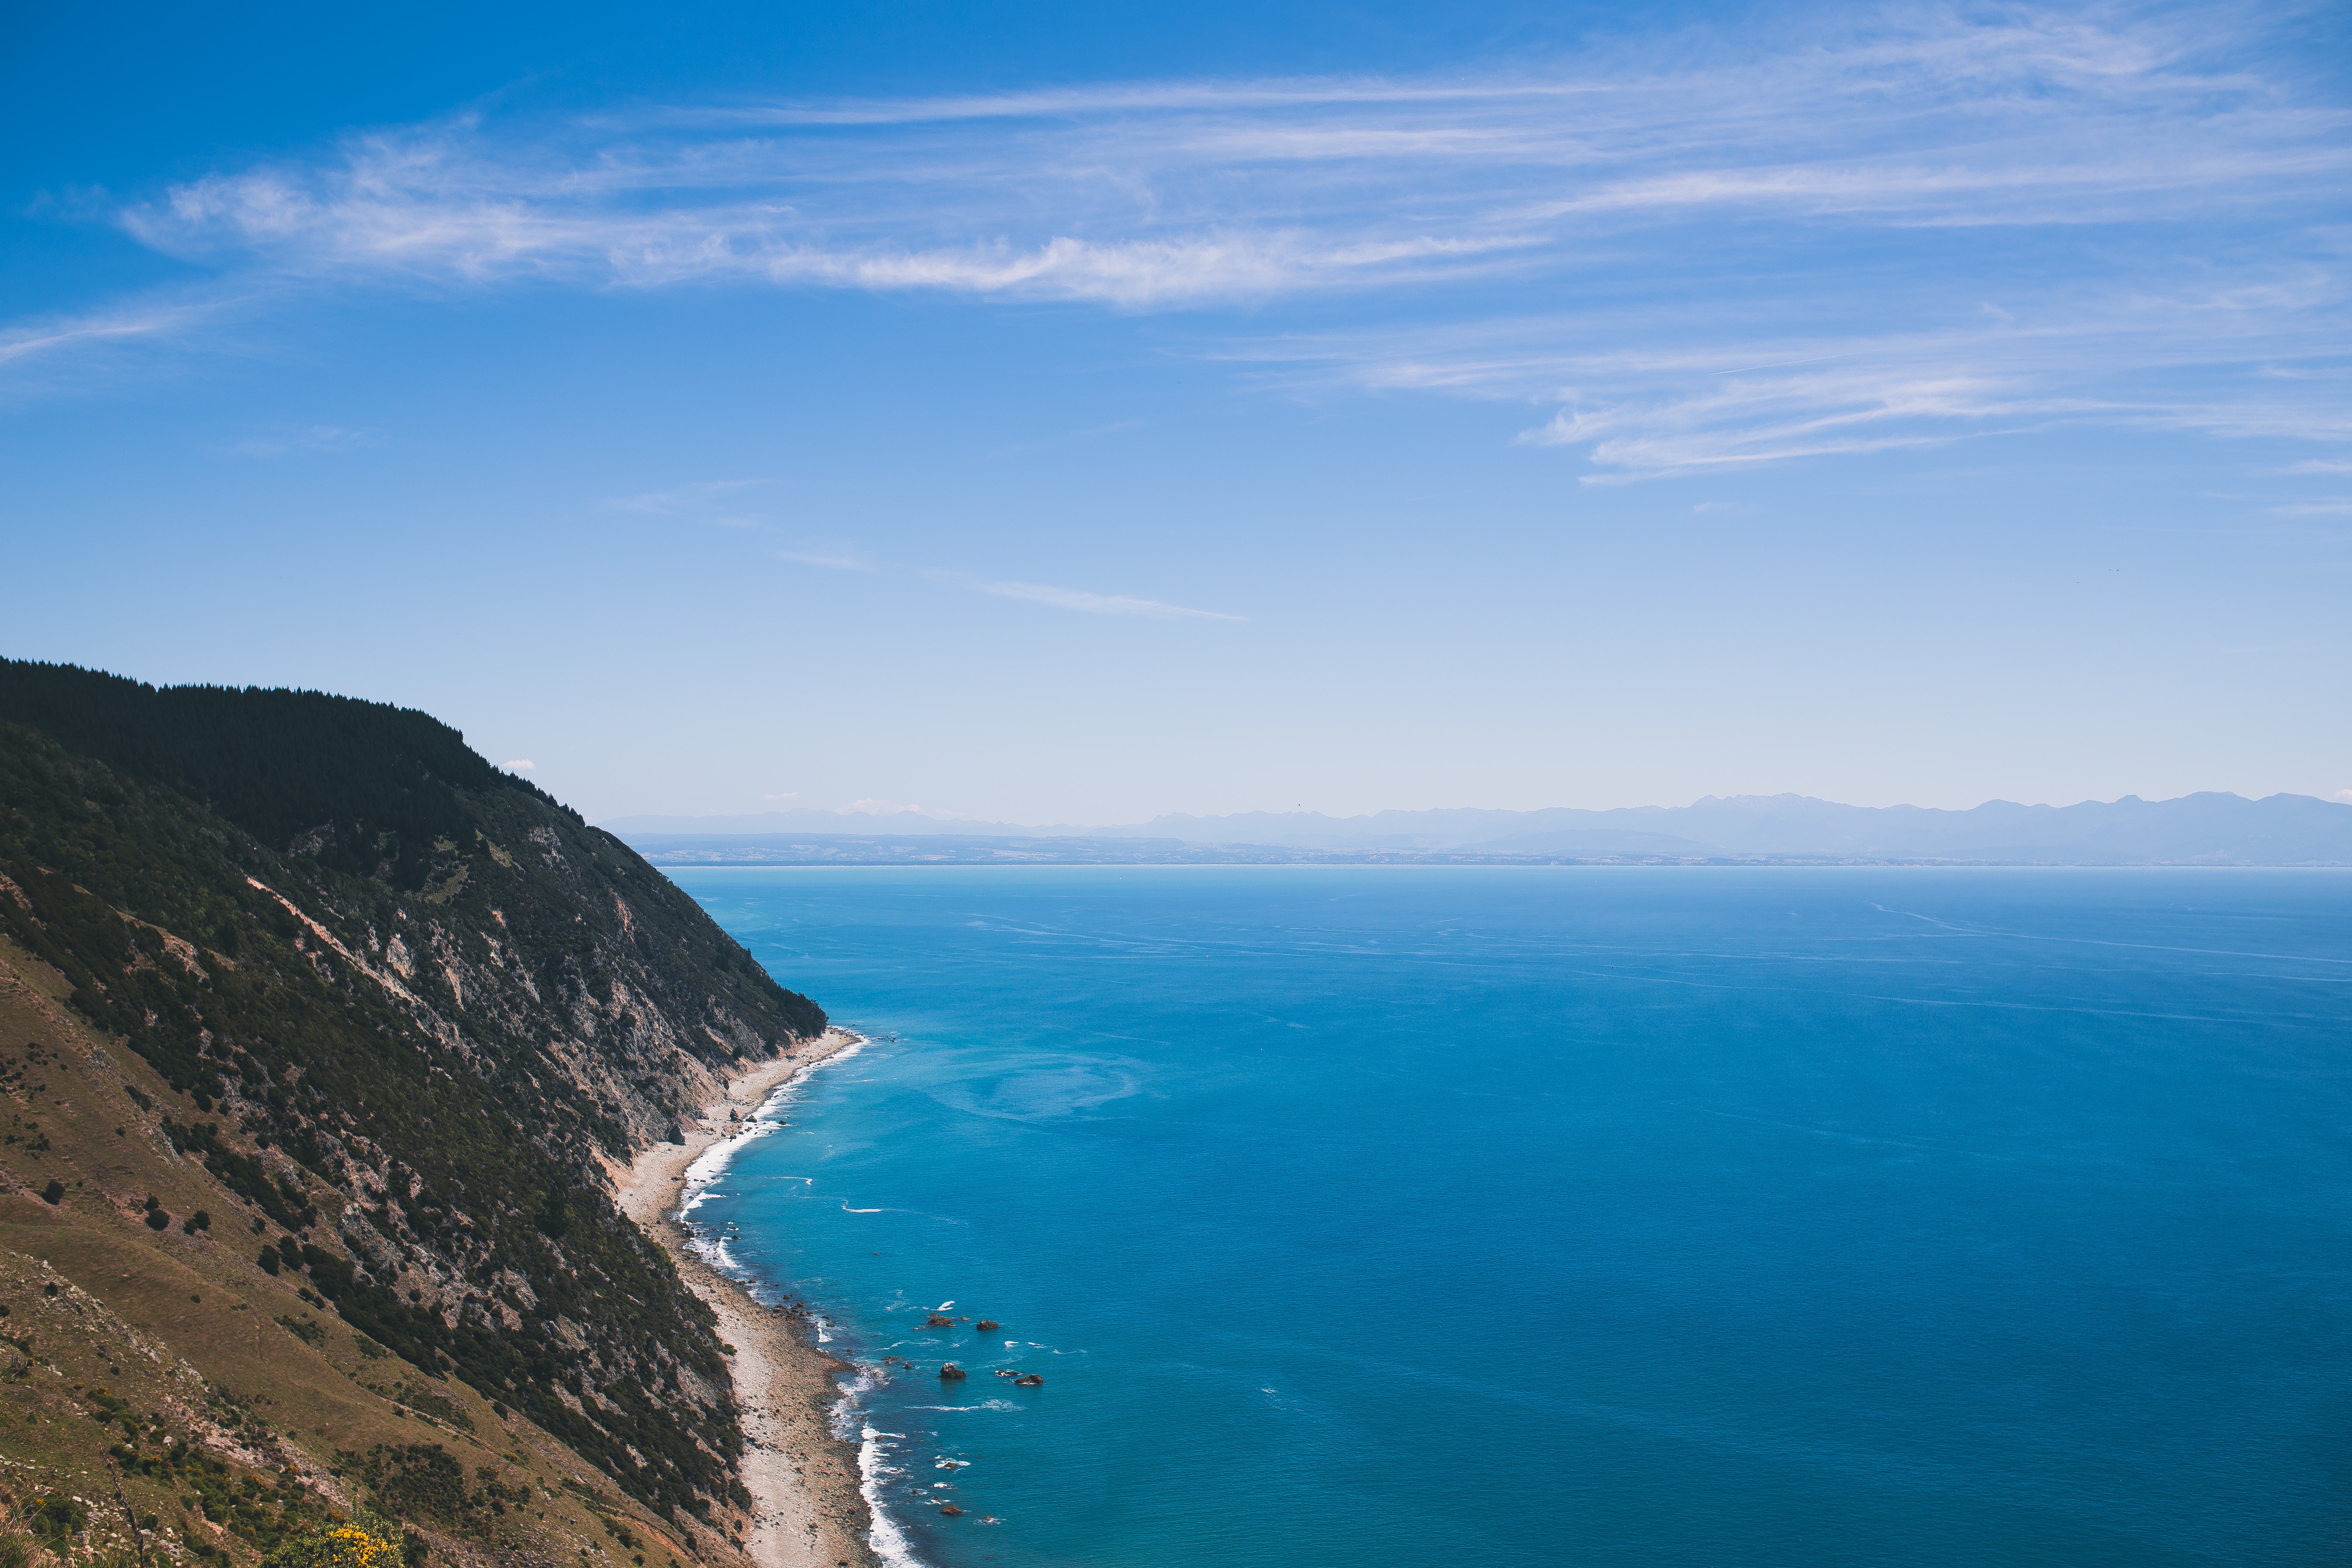
beach, sea, coast, ocean, horizon, mountain, cloud, sky, mountain range, shoreline, cliff, seaside, bay, fjord, terrain, body of water, cape, landform, geographical feature